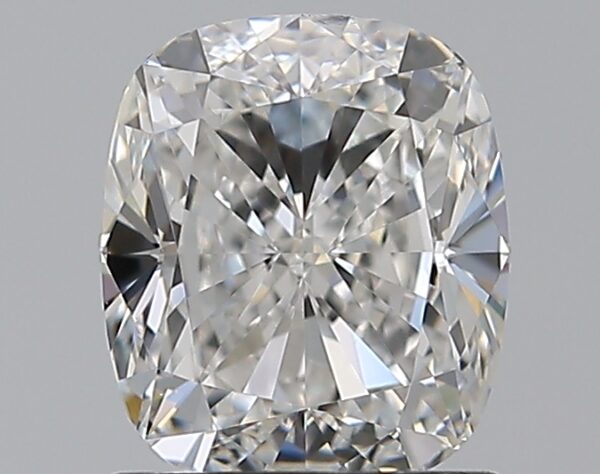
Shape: cushion
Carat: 1.2
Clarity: VVS2
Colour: F
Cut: EX
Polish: EX
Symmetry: VG
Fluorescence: N
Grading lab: GIA
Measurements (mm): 6.49 x 5.58 x 3.85